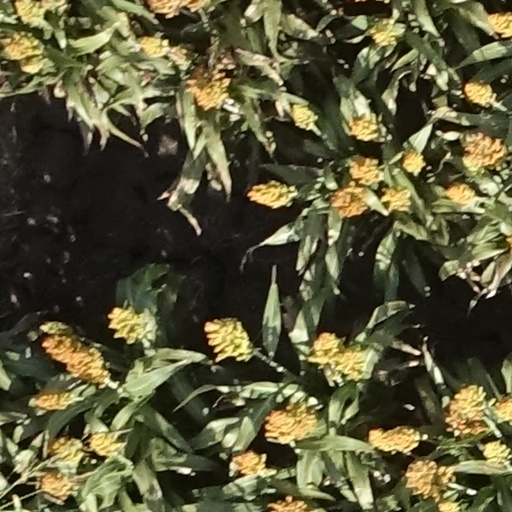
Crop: sorghum